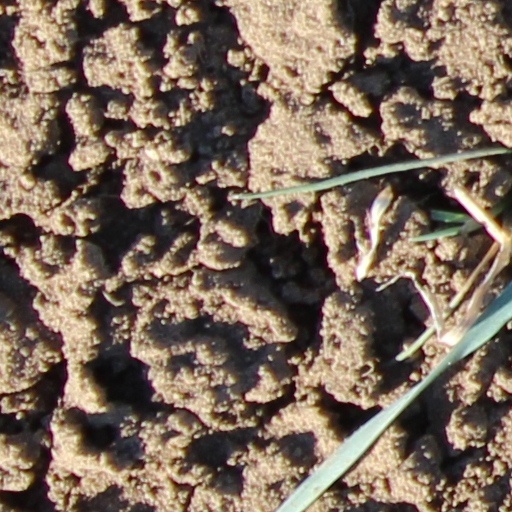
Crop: wheat